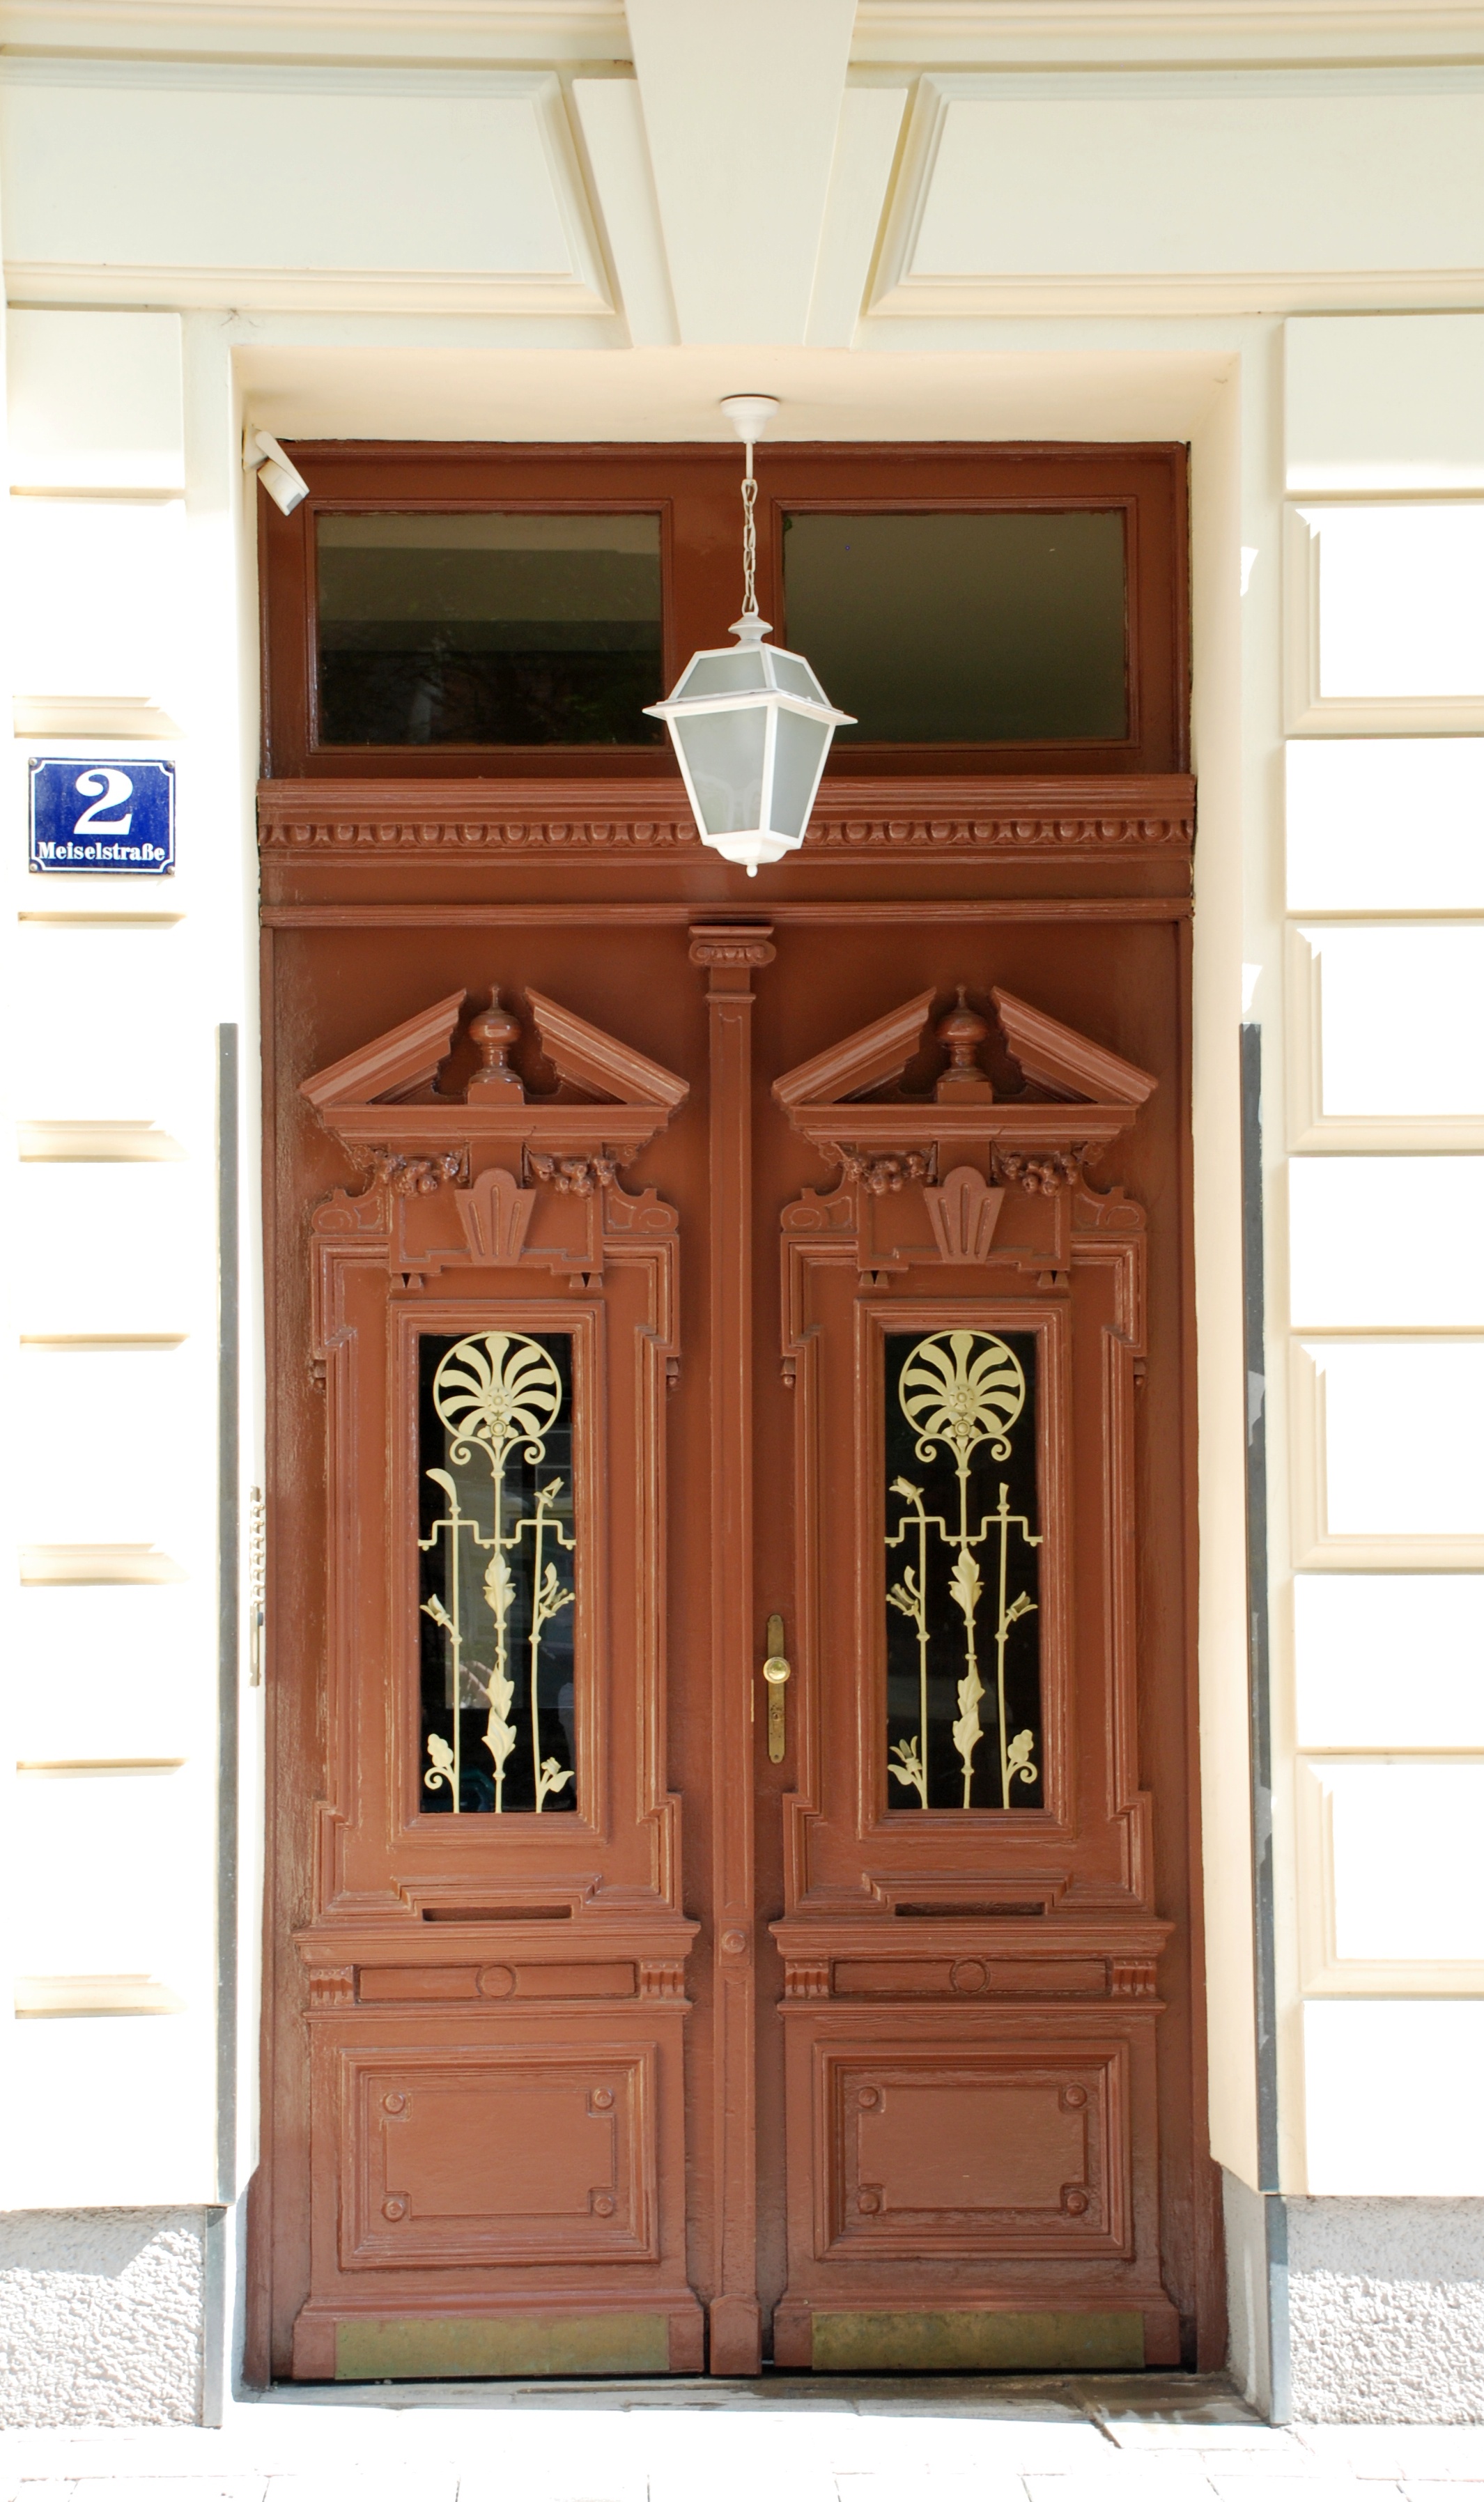
wood, window, city, cityscape, europe, nikon, furniture, door, austria, hardwood, vienna, d80, cityscapes, wien, cupboard, nikond80, osterreich, cabinetry, sash window